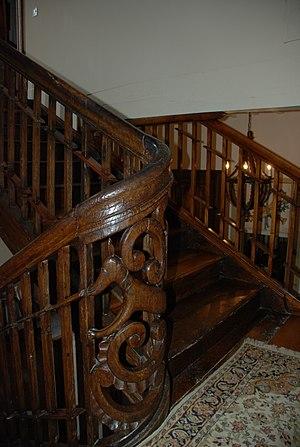
Palier, volée d'escalier intérieur, et garde-corps partiellement sculpté, 1798, classé, ainsi que la maison, aux Monuments Historiques, Azeireix, Hautes-Pyrénées, Midi Pyrénées, France.
La maison bigourdane désigne un type d'habitat dont les spécificités architecturales puisent leurs origines dans la Bigorre des XVIIIᵉ et XIXᵉ siècles.